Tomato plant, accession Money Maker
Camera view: horizontal (90 deg, fisheye); turntable rotation: 180 degrees
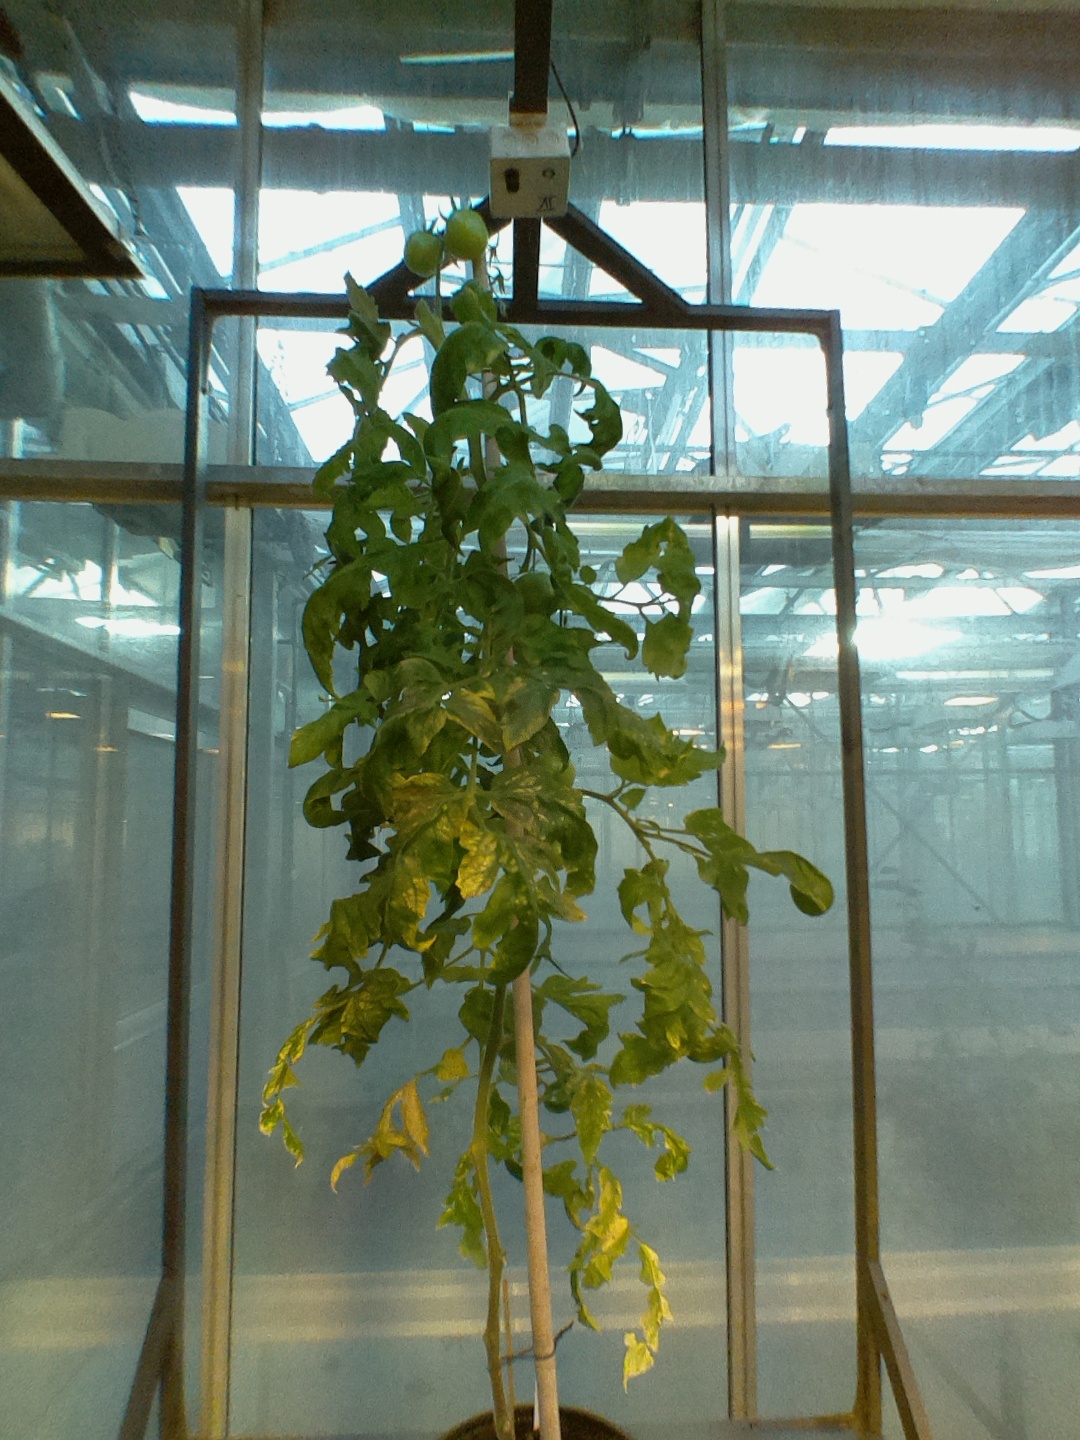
BBCH growth stage 79: 90% -100% of final fruit size